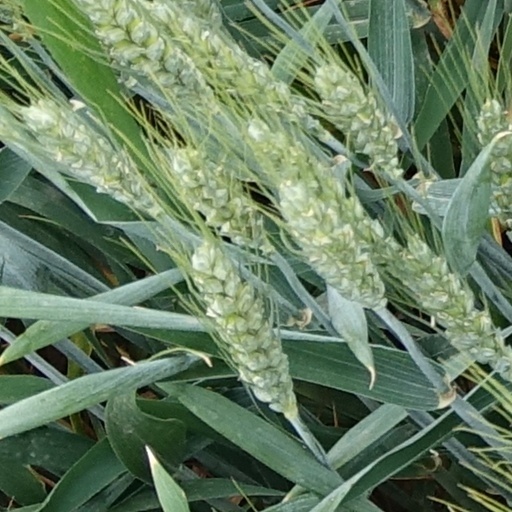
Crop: wheat